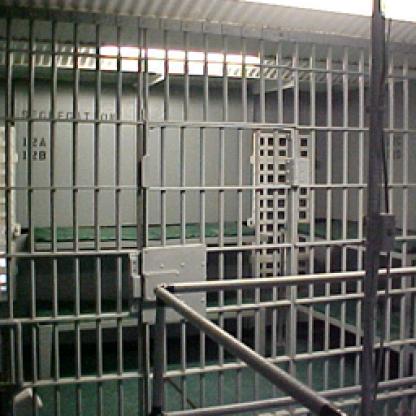
Scene: Indoor